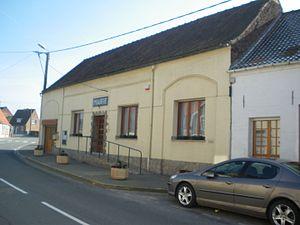
Vue de la mairie de Winnezeele.
Winnezeele est une commune française, située dans le département du Nord en région Hauts-de-France.